Johan Botha (tenor)

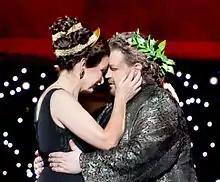
Botha as Tenor/Bacchus in "Ariadne auf Naxos" with Anne Schwanewilms, Hamburg State Opera, 2012

Johan Botha (19 August 1965 – 8 September 2016) was a South African operatic tenor.